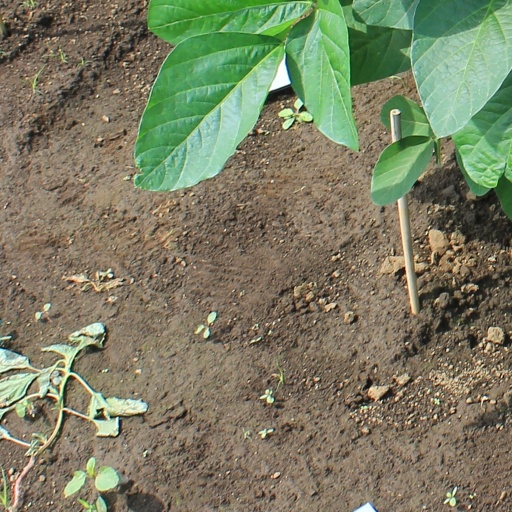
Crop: soybean